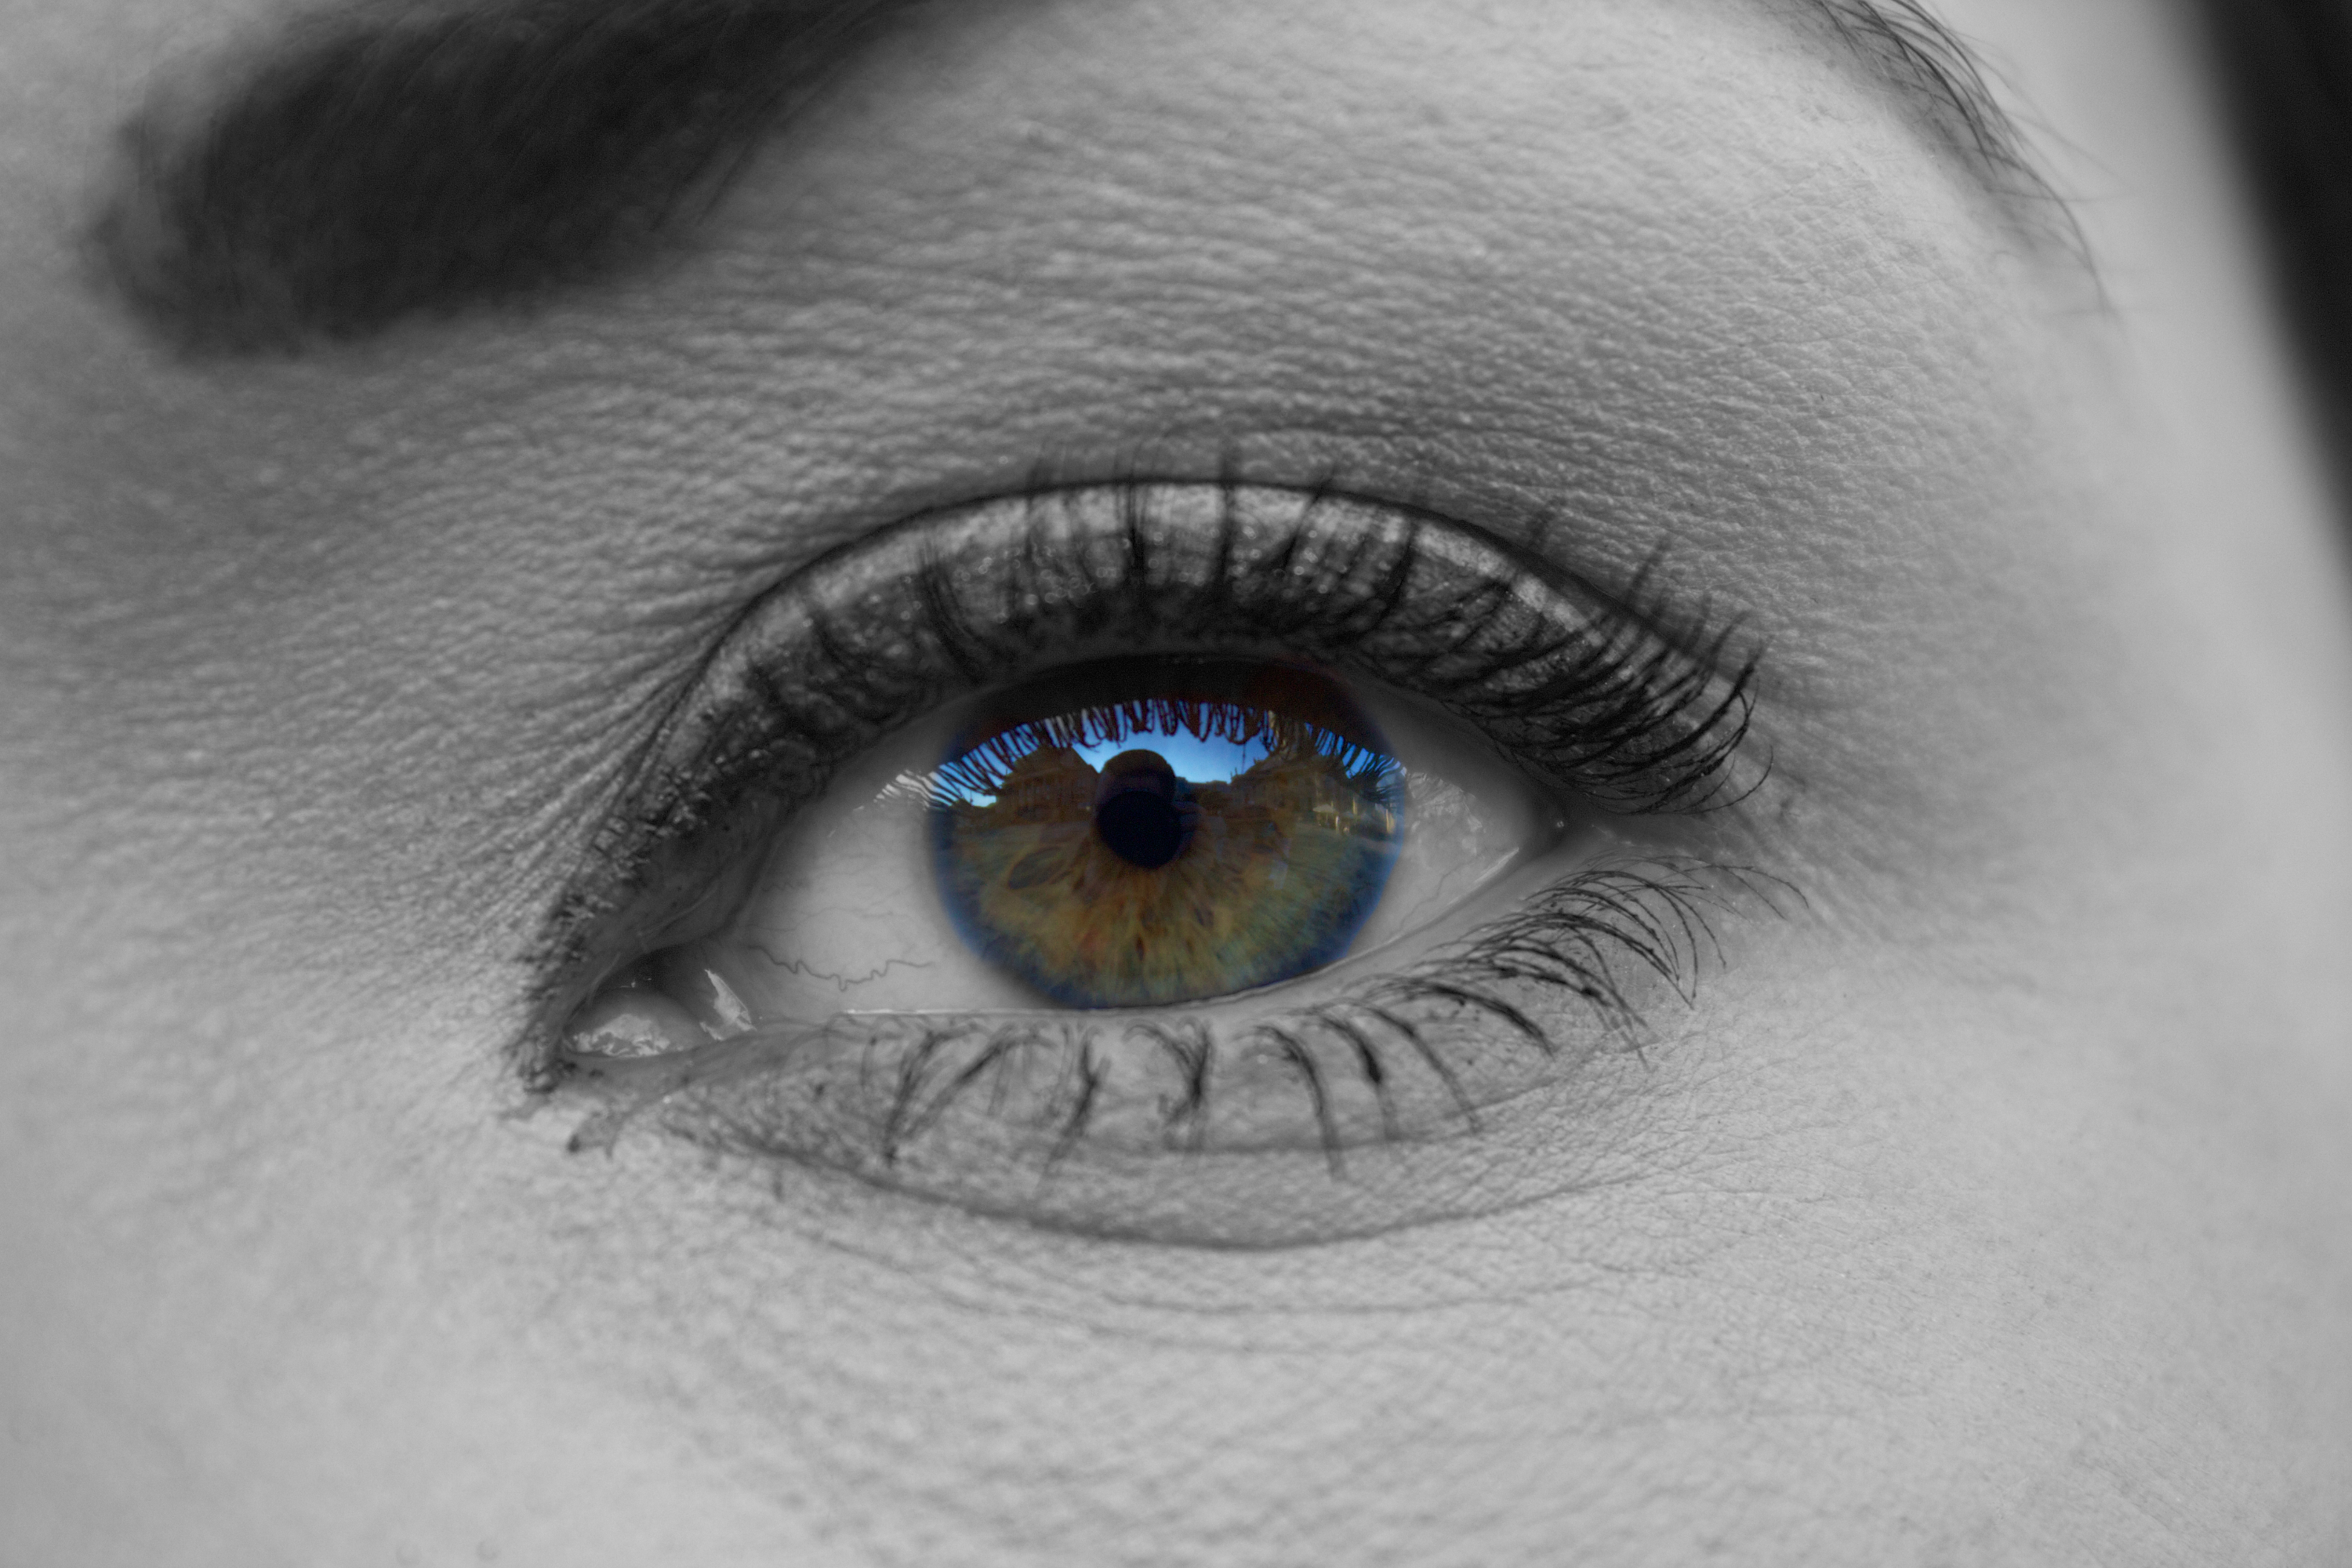
black and white, woman, monochrome, eyebrow, eyelash, close up, human body, face, nose, eye, head, organ, monochrome photography, vision care, eyelash extensions